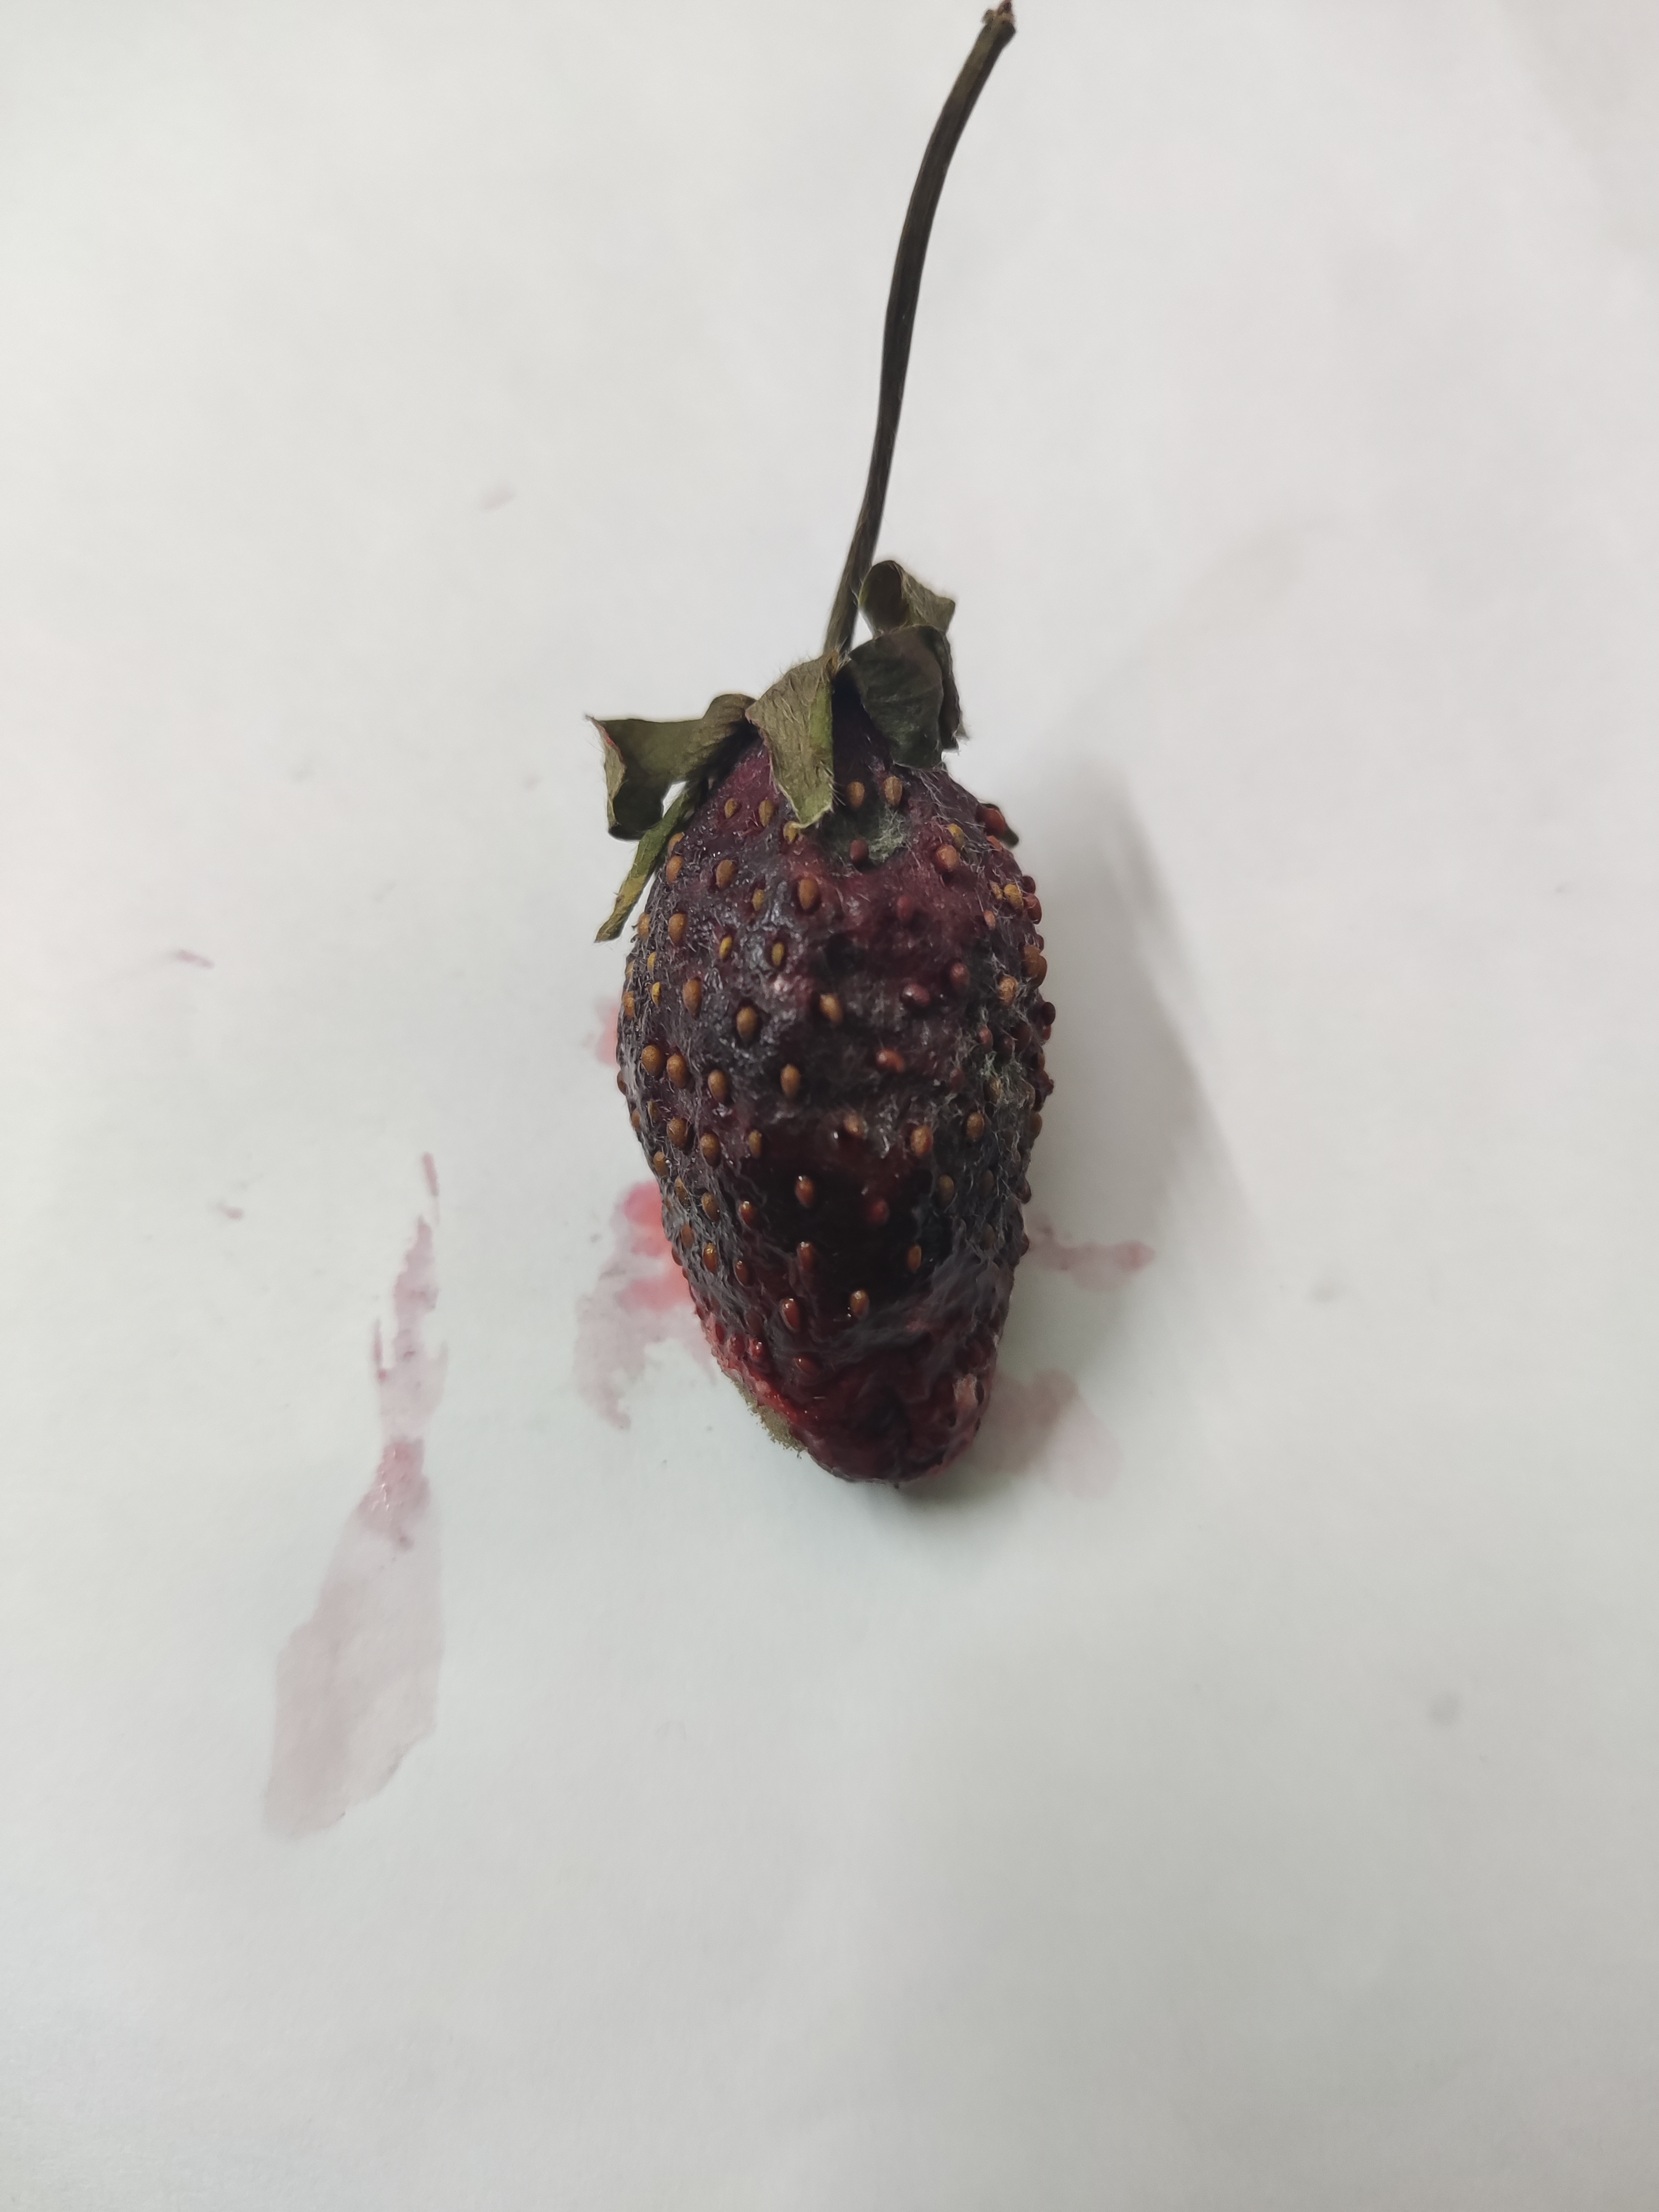
Fruit: strawberry
Condition: rotten